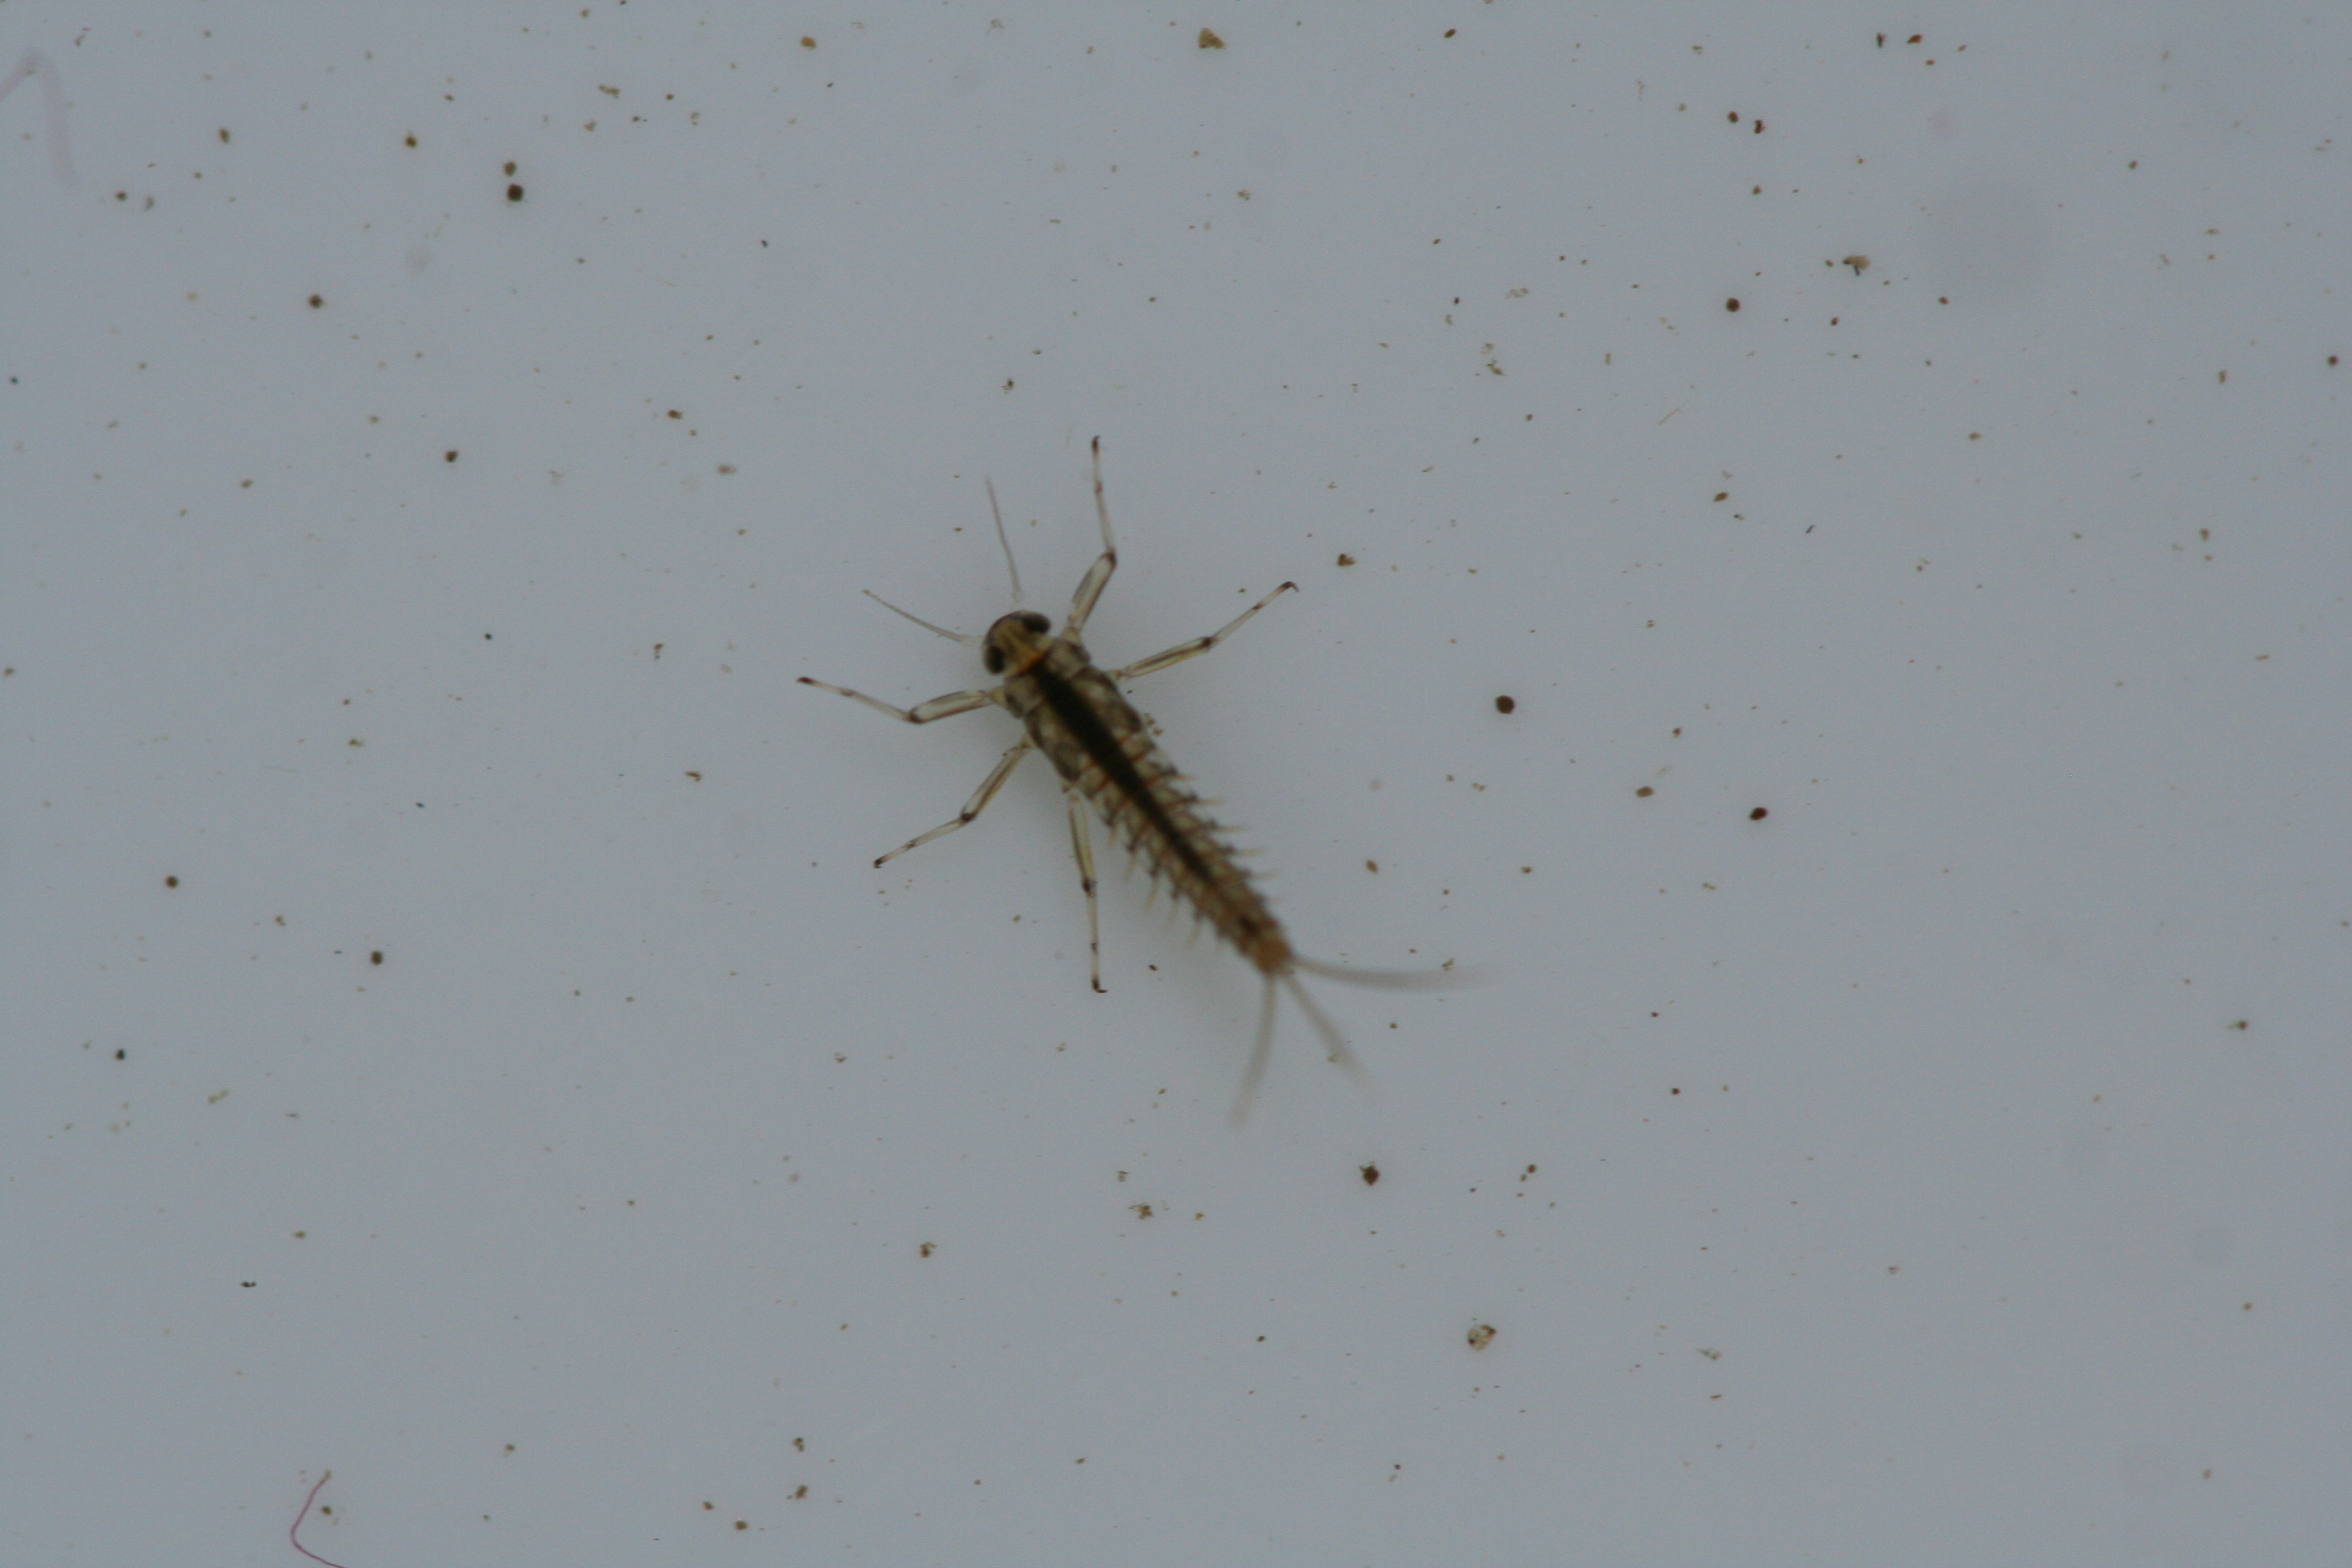
Macroinvertebrate group: minnow_mayflies